Scythe

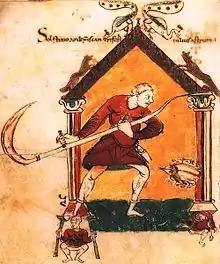
German peasant with scythe, from 850 AD

A scythe consists of a shaft about long called a "snaith", "snath", "snathe" or "sned", traditionally made of wood but now sometimes of metal. Simple snaiths are straight with offset handles, others have an "S" curve or are steam-bent in three dimensions to place the handles in an ergonomic configuration but close to the shaft. The snaith has either one or two short handles at right angles to it, usually one near the upper end and always another roughly in the middle. The handles are usually adjustable to suit the user. A curved, steel blade between long attaches at the lower end at 90°, or less, to the snaith. Scythes almost always have the blade projecting from the left side of the snaith when in use, with the cutting edge towards the mower; left-handed scythes are made but cannot be used together with right-handed scythes as the left-handed mower would be mowing in the opposite direction and could not mow in a team. Left-handed scythes primarily exist not to suit left-handed mowers but to mow back out from an obstruction on the left, such as when mowing back from the end of a ditch; ditch mowers may have both left- and right-handed ditch-scythes with them to do this.